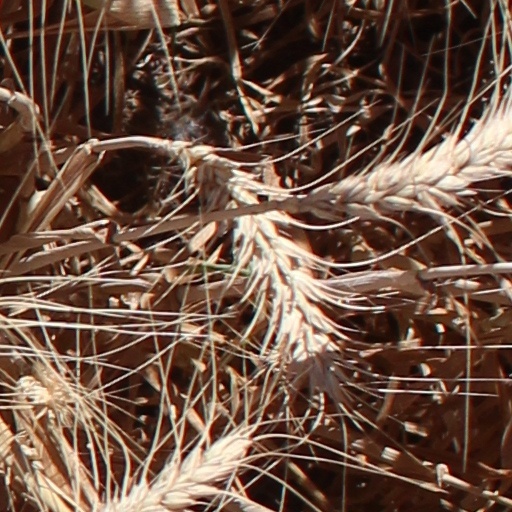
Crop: wheat